Miles Sanders

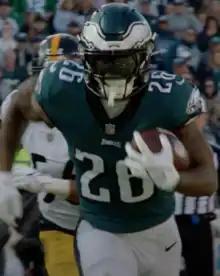
Sanders running the ball with the Eagles in 2022

While Sanders started off as the team's feature back, the offense began to focus on passing the ball more, which led to Sanders spending more time on the bench. Through the first six games, Sanders had a combined total of 57 carries for 270 yards and no touchdowns. In the team's week 7 matchup against the Las Vegas Raiders, Sanders suffered a sprained ankle. This injury forced Sanders to miss three weeks of action. He returned in time for the team's week 11 showdown with the Saints. Sanders stepped back into a large role in the week 13 game against the New York Jets, as he carried the ball a season high 24 times for 120 yards. In week 15 against the Washington Football Team, Sanders recorded a season high 131 yards rushing on 18 carries. His hot streak came to an end during the Eagles' week 16 matchup against the New York Giants, Sanders broke a bone in his hand, which forced him to miss the final two games of the regular season. In the 2021 season, Sanders recorded 137 carries for 754 rushing yards and 26 receptions for 158 yards across 12 games.